List of least used railway stations of Great Britain

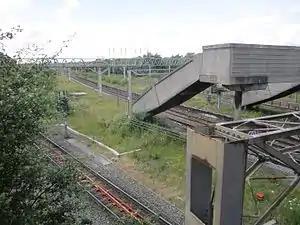
The former platforms of Ditton in 2012

The least used station in this period was Beauly. It only gained this title as the station was opened during this period, so it did not have enough time to gain a significant number of passengers. It's located on the Far North Line between Inverness and Muir of Ord. The statistics for this period showed the top five least used stations to be: